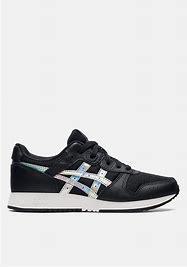
Brand: Asics
Model: Lyte Classic